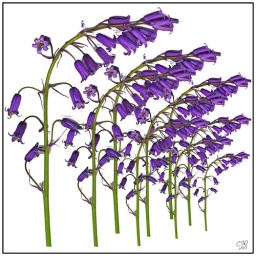
Made using the scanner and the real flower on the glass no camera required. Multiplied and composed in photoshop.